Cleveland

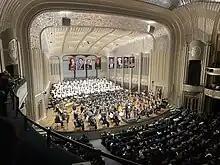
The Cleveland Orchestra performing at Severance Hall

With its extensive cleanup of its Lake Erie shore and the Cuyahoga River, Cleveland has been recognized by national media as an environmental success story and a national leader in environmental protection. Since the city's industrialization, the Cuyahoga River had become so affected by industrial pollution that it "caught fire" a total of 13 times beginning in 1868. It was the river fire of June 1969 that spurred the city to action under Mayor Carl B. Stokes, and played a key role in the passage of the Clean Water Act in 1972 and the National Environmental Policy Act later that year. Since that time, the Cuyahoga has been extensively cleaned up through the efforts of the city and the Ohio Environmental Protection Agency (OEPA).